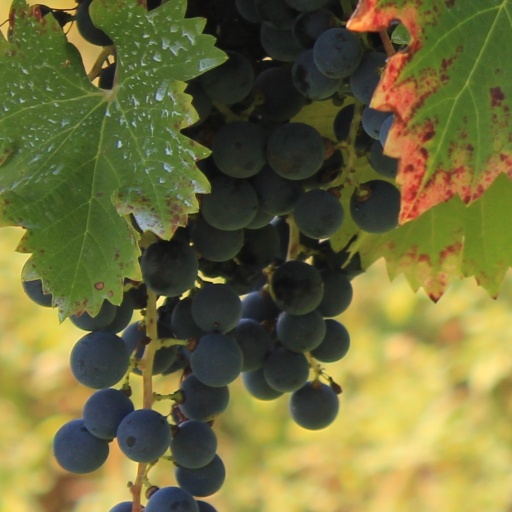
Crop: grape